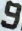
Number: 9